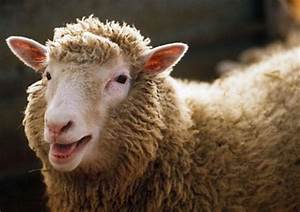
Label: pecora